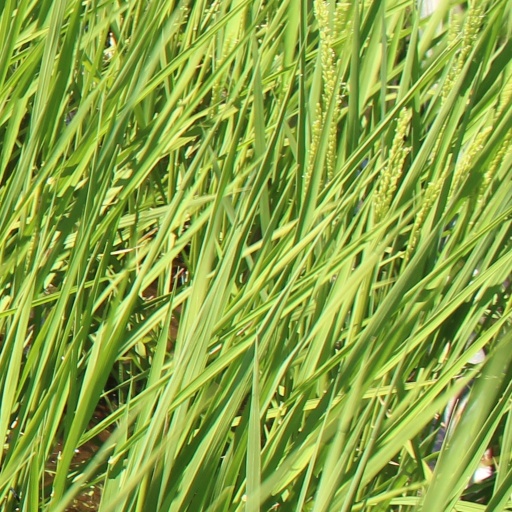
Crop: rice